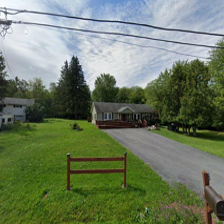
Label: streetView